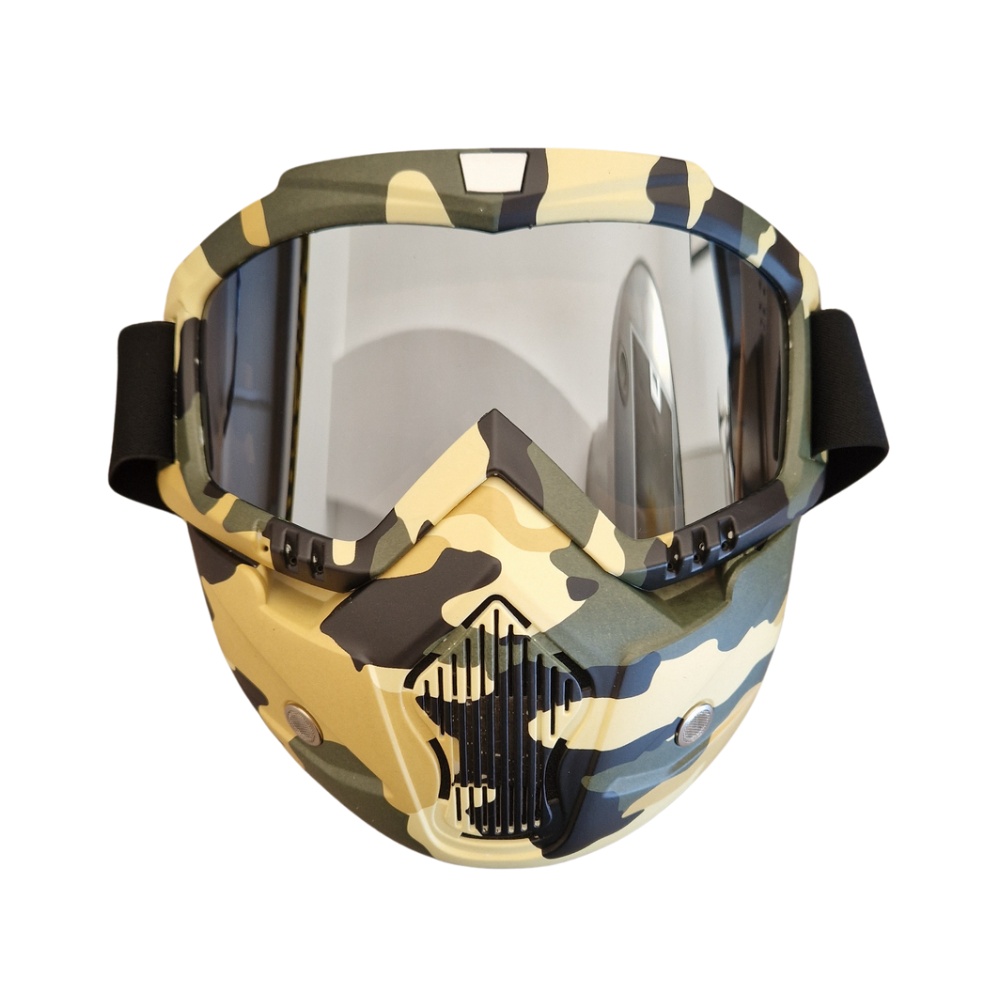
Gelblaster Maske - Wood Camo
Är du trött på att bli träffad rakt i ansiktet? Tveka inte att lägga till vår full-face-mask i varukorgen. Med den slipper du att bli träffad av våra GelBlasters där det gör mest ont, och det till ett superbra pris. Masken är ONE SIZE och passar både barn och vuxna, och kan justeras i elastiken. Vår mask kombinerar stil med skydd. Oavsett om du gömmer dig i buskarna eller stormar motståndarnas position, ger denna mask dig nödvändig täckning och komfort. Oavsett vilken utrustning du väljer garanterar vi en spännande och autentisk gelblaster-upplevelse. Vårt sortiment av modeller och tillbehör är skapat med fokus på kvalitet, innovation och roligt gameplay. Välj din favorit och kliv in i gelblasting-världen med självförtroende!
Brand: Gelzone
Category: Sporting Goods > Outdoor Recreation > Hunting & Shooting > Gel Blasters & Accessories